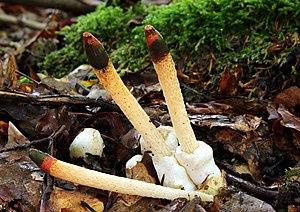
Mutinus caninus, de ses noms vernaculaires, Phalle ou Phallus de chien, ou Satyre du chien est un champignon agaricomycète du genre Mutinus et de la famille des Phallaceae.
Mutinus est un genre de champignons basidiomycètes de la famille des Phallaceae dans l'ordre des Phallales, qui regroupe une dizaine d'espèces d'aspect phallique, souvent malodorante décrit pour la première fois par Elias Magnus Fries en 1849. Sans véritable chapeau, la « tête » fertile est en continuité avec le stipe. Autrement dit, la gléba recouvre une plus ou moins grande partie du sommet de la tige.